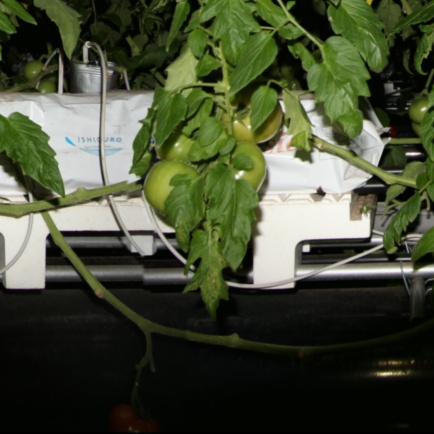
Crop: tomato